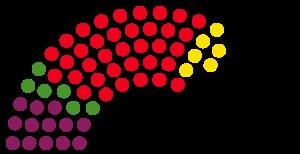
Cette liste présente les 88 membres de la 1ʳᵉ législature du Landtag de Brandebourg au moment de leur élection le 14 octobre 1990 lors des élections régionales de 1994 en Brandebourg. Elle présente les élus du land et précise si l'élu a été élu dans le cadre d'une des 44 circonscriptions de manière directe, ou par le scrutin proportionnel de Hare.